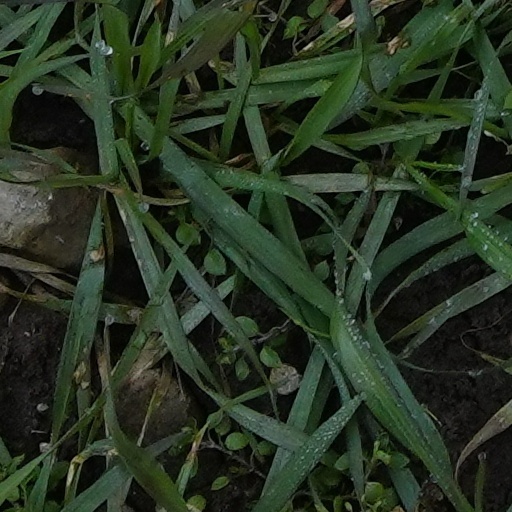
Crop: wheat